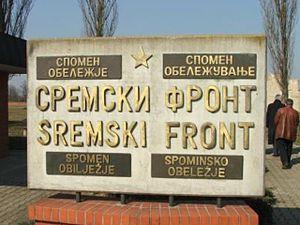
Les sites mémoriels constituent l'une des quatre catégories de classement des monuments historiques de la Serbie. L'inventaire, élaboré et publié par l'Institut pour la protection du patrimoine de la République, recense 71 sites protégés.
Šid est une ville et une municipalité de Serbie situées dans la province autonome de Voïvodine. Elles font partie du district de Syrmie. Au recensement de 2011, la ville comptait 14 893 habitants et la municipalité dont elle est le centre 34 188.
Adaševci est une localité de Serbie située dans la province autonome de Voïvodine. Elle fait partie de la municipalité de Šid dans le district de Syrmie. Au recensement de 2011, elle comptait 1 919 habitants.